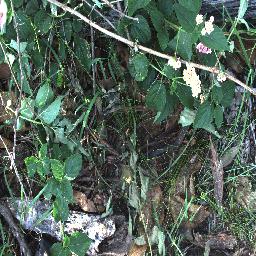
Label: lantana